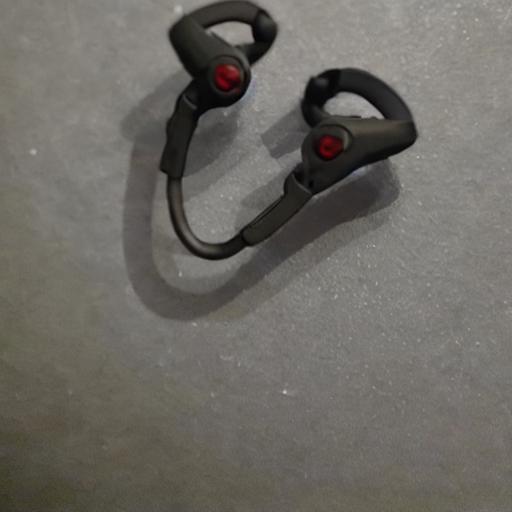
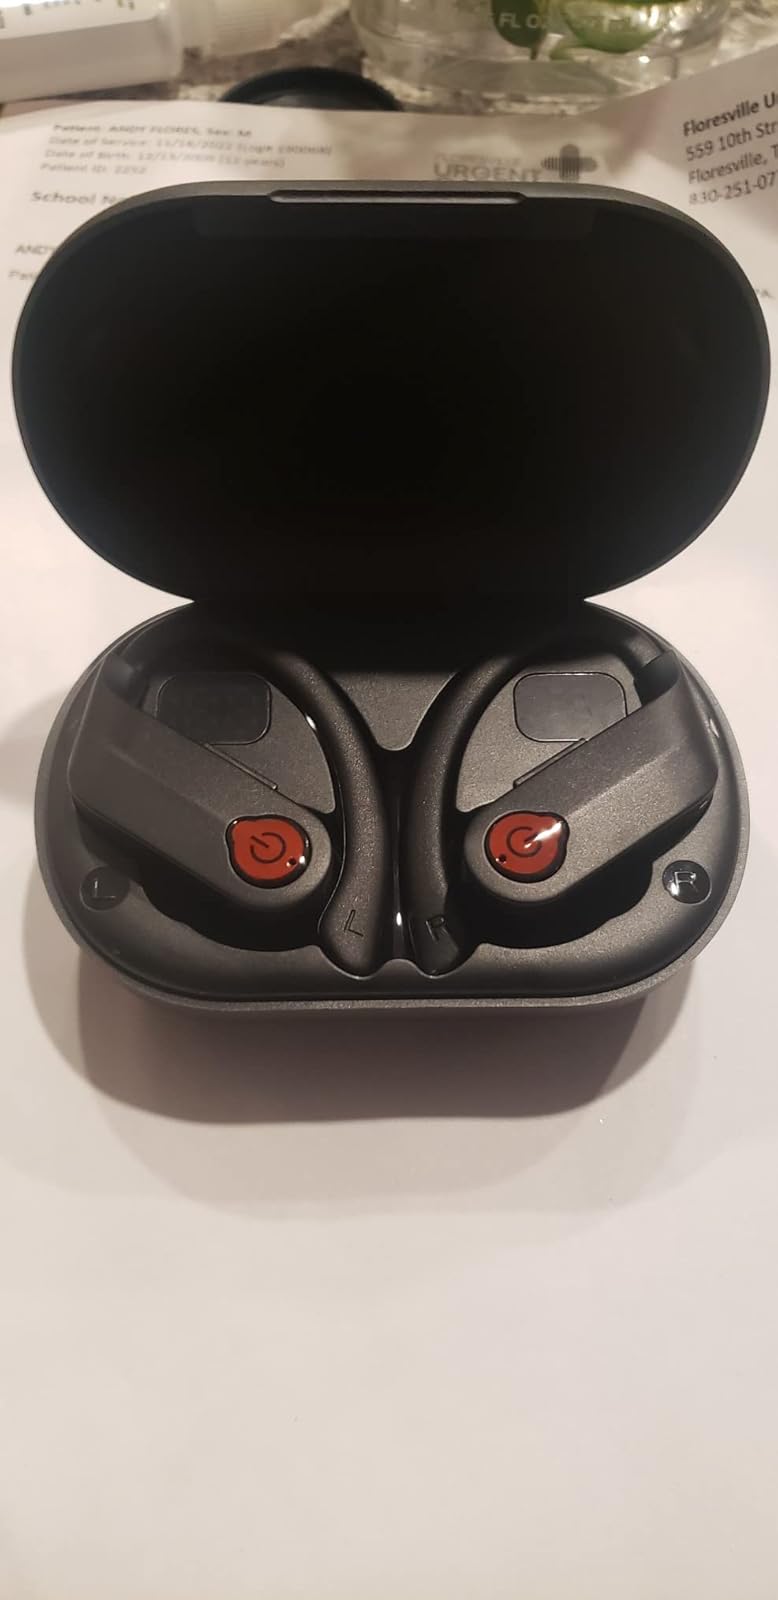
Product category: earbuds
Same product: no